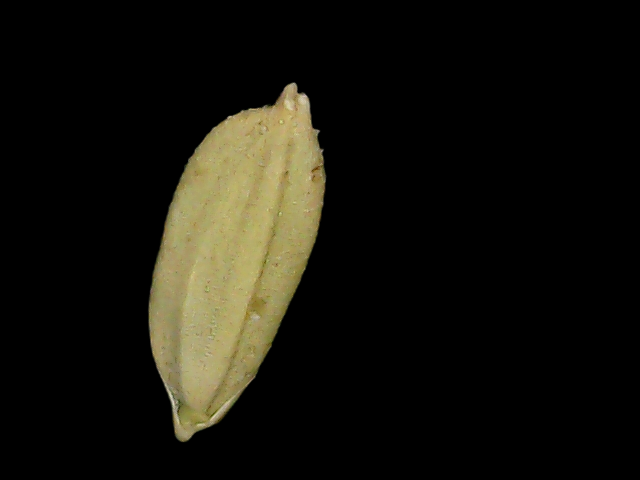
Rice variety: Bd52